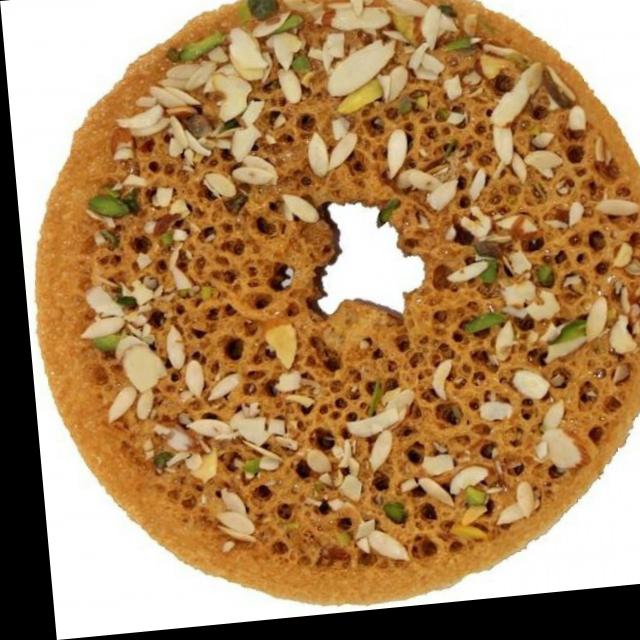
Dish: ghevar